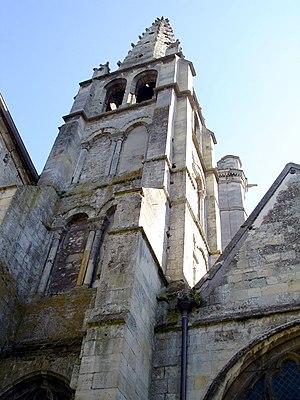
Tour romane de l'église Saint-Pierre à Senlis, Oise, France.
L'église Saint-Pierre est une ancienne église catholique située à Senlis, en France. Elle a été désaffectée à la Révolution et connut de différentes affectations, notamment celle de marché couvert. Salle polyvalente municipale depuis 1979, elle a été fermée au public en 2009 en raison de son mauvais état, puis rouverte en mai 2017 après huit années de travaux.